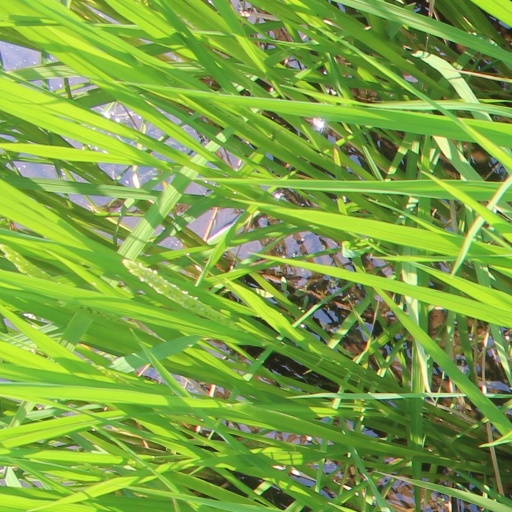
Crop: rice